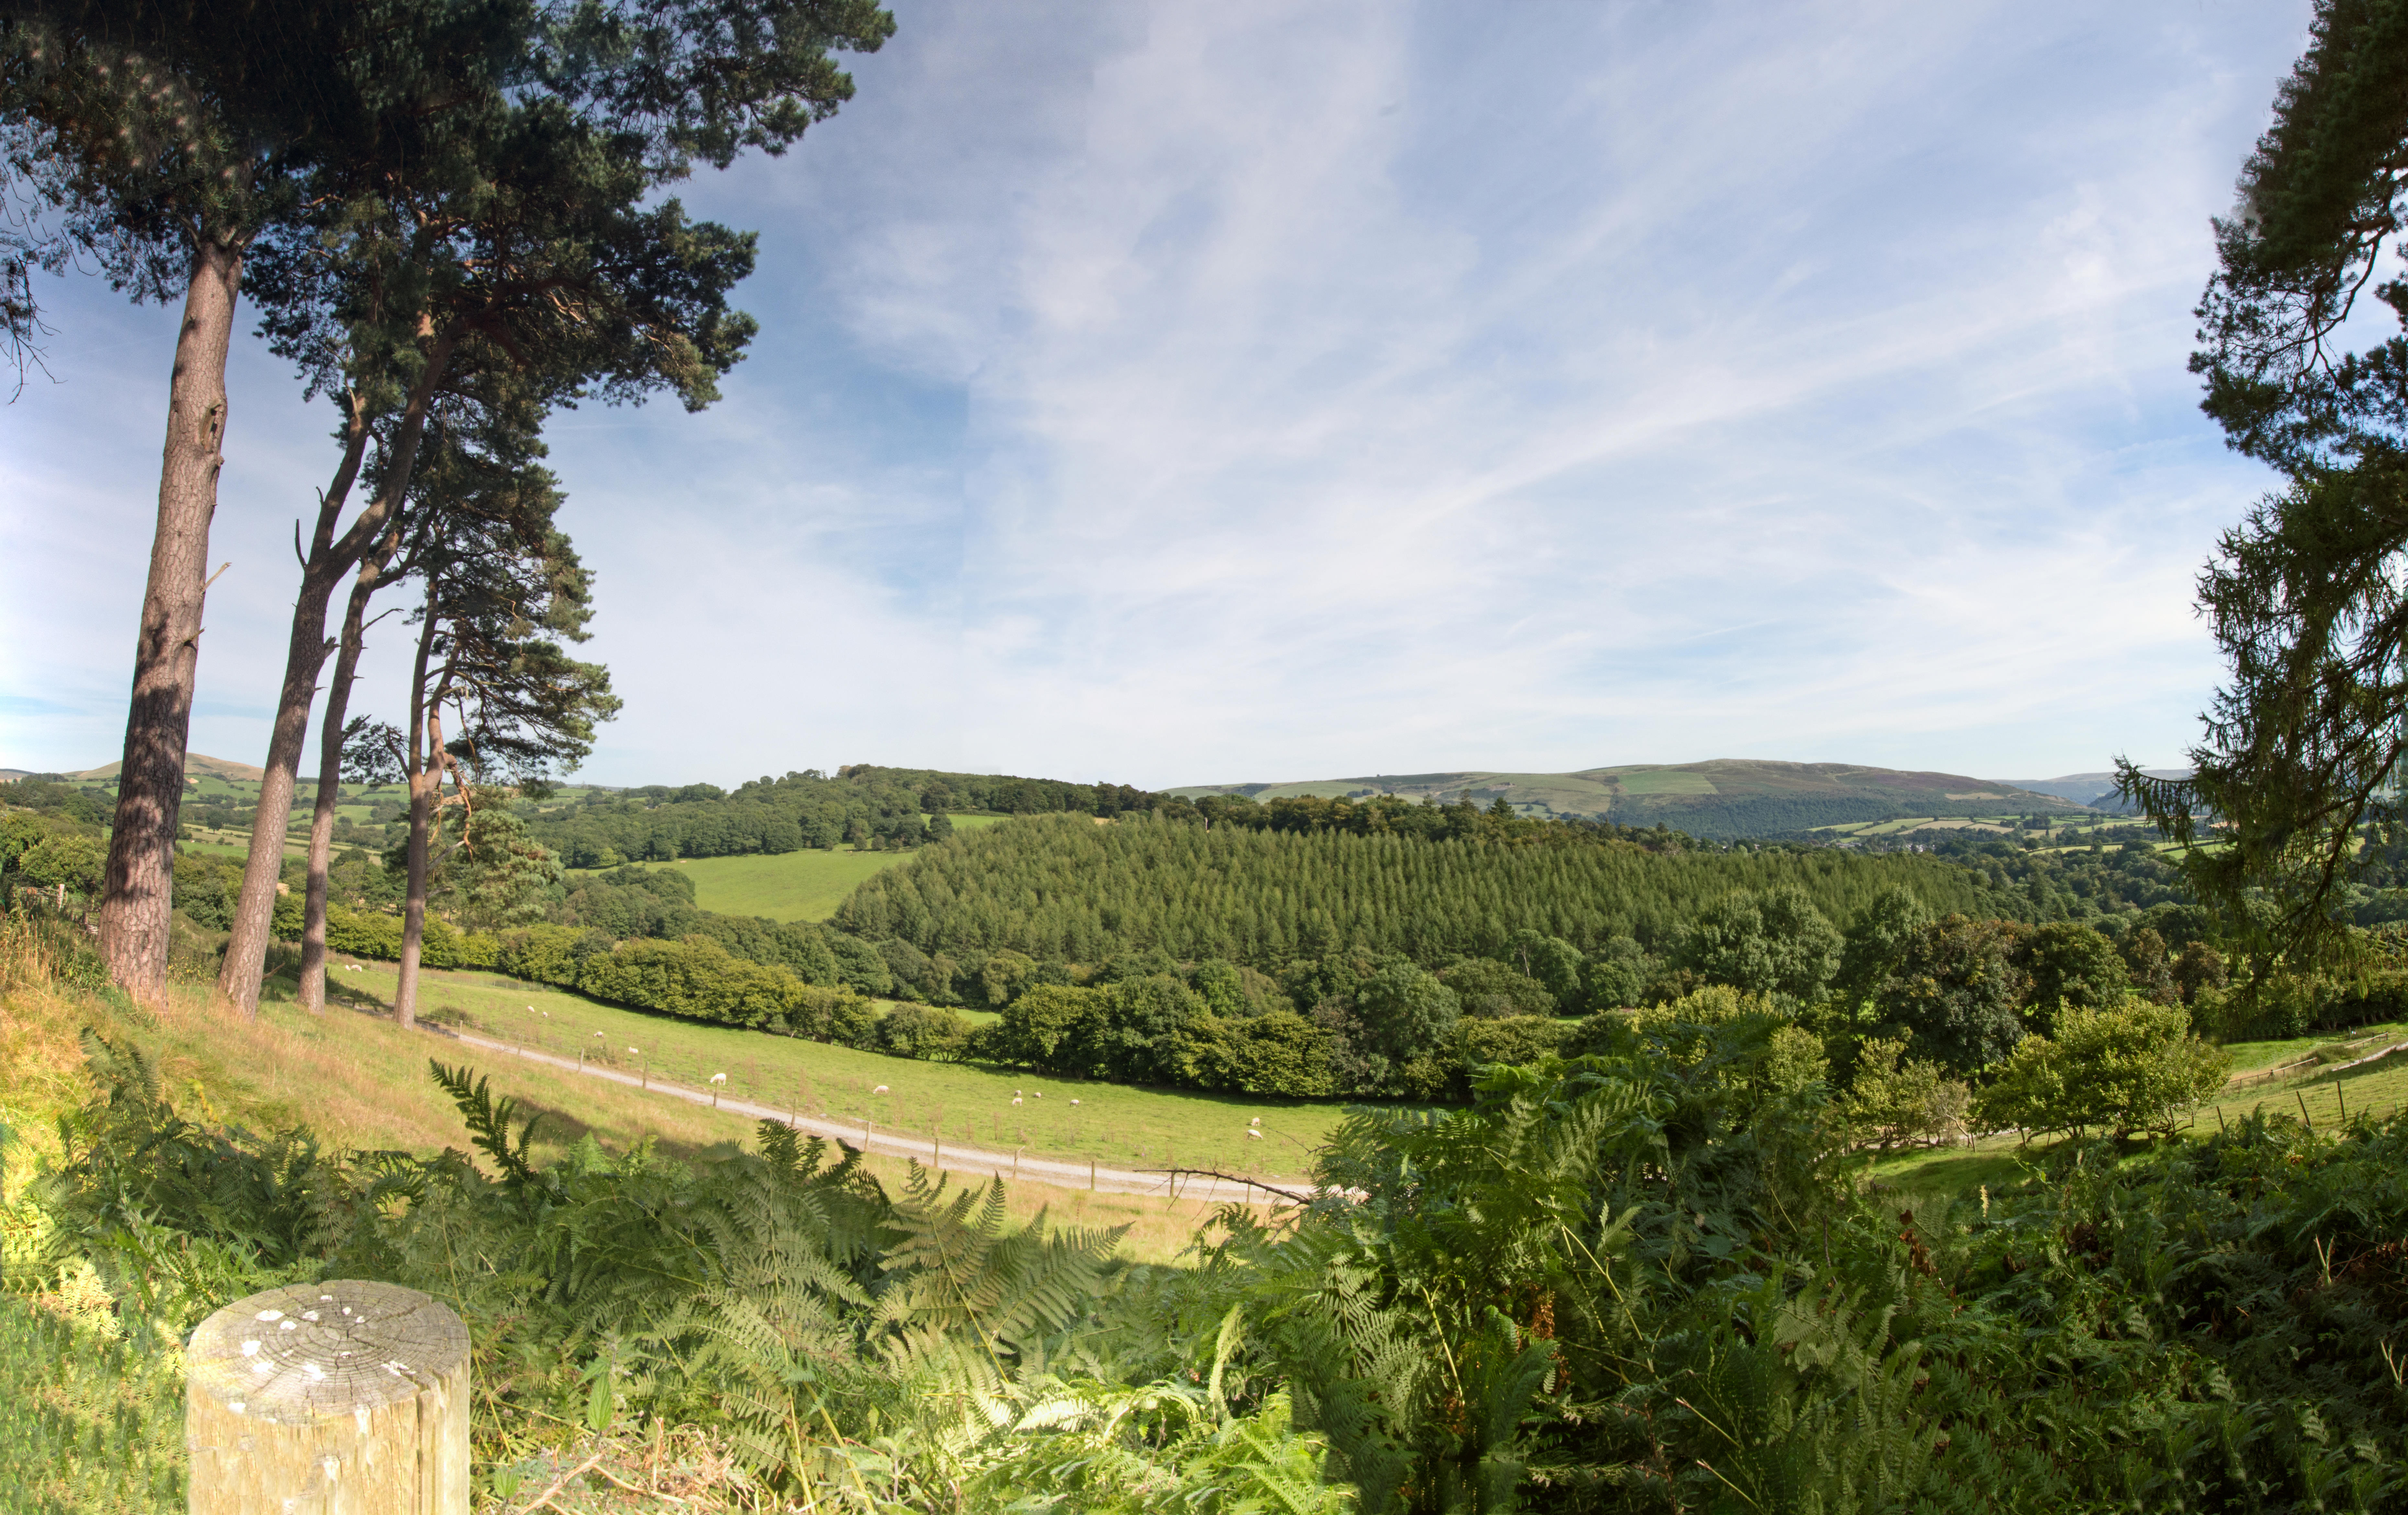
tree, mountain, meadow, hill, valley, agriculture, ridge, estate, ecosystem, rural area, land lot